Antares

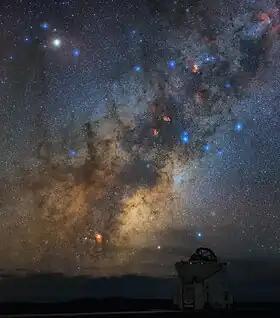
Antares seen from the ground. The very bright star towards the upper left corner of the frame is Antares.

In the Babylonian star catalogues dating from at least 1100 BCE, Antares was called GABA GIR.TAB, "the Breast of the Scorpion". In MUL.APIN, which dates between 1100 and 700 BC, it is one of the stars of Ea in the southern sky and denotes the breast of the Scorpion goddess Ishhara. Later names that translate as "the Heart of Scorpion" include ' from the Arabic . This had been directly translated from the Ancient Greek . ' was a calque of the Greek name rendered in Latin.